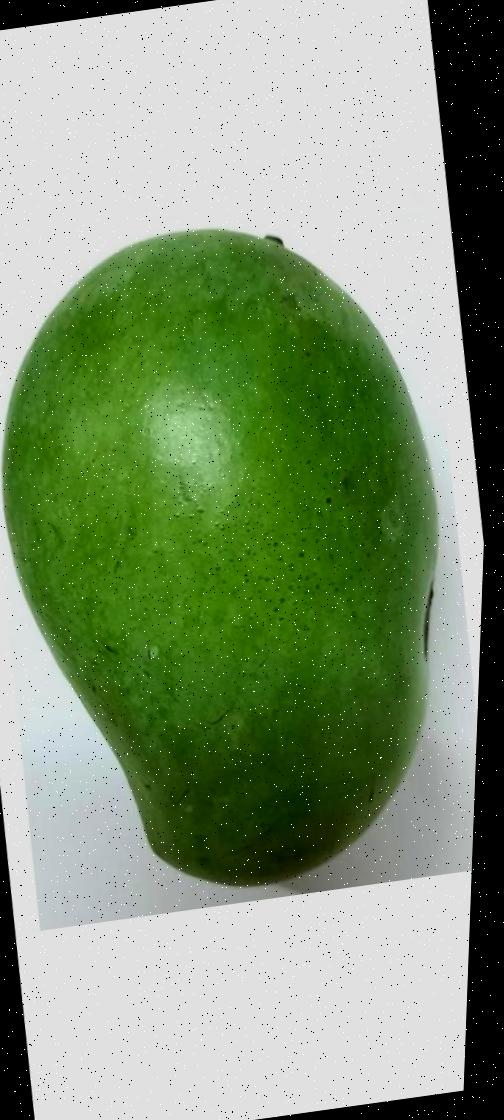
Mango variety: Amrapali